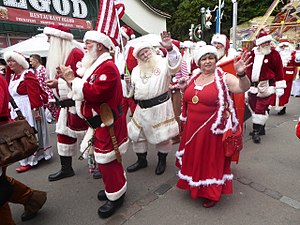
Julemændenes verdenskongres
Udsnit af parade ved Julemændenes verdenskongres i 2017.
Julemændenes verdenskongres er en årlig tilbagevendende begivenhed, som afholdes på Dyrehavsbakken ved Klampenborg i den uge, der indeholder den 24. juli. Første gang Julemændenes Verdenskongres blev afholdt, var i 1957 baseret på en idé af Professor Tribini.